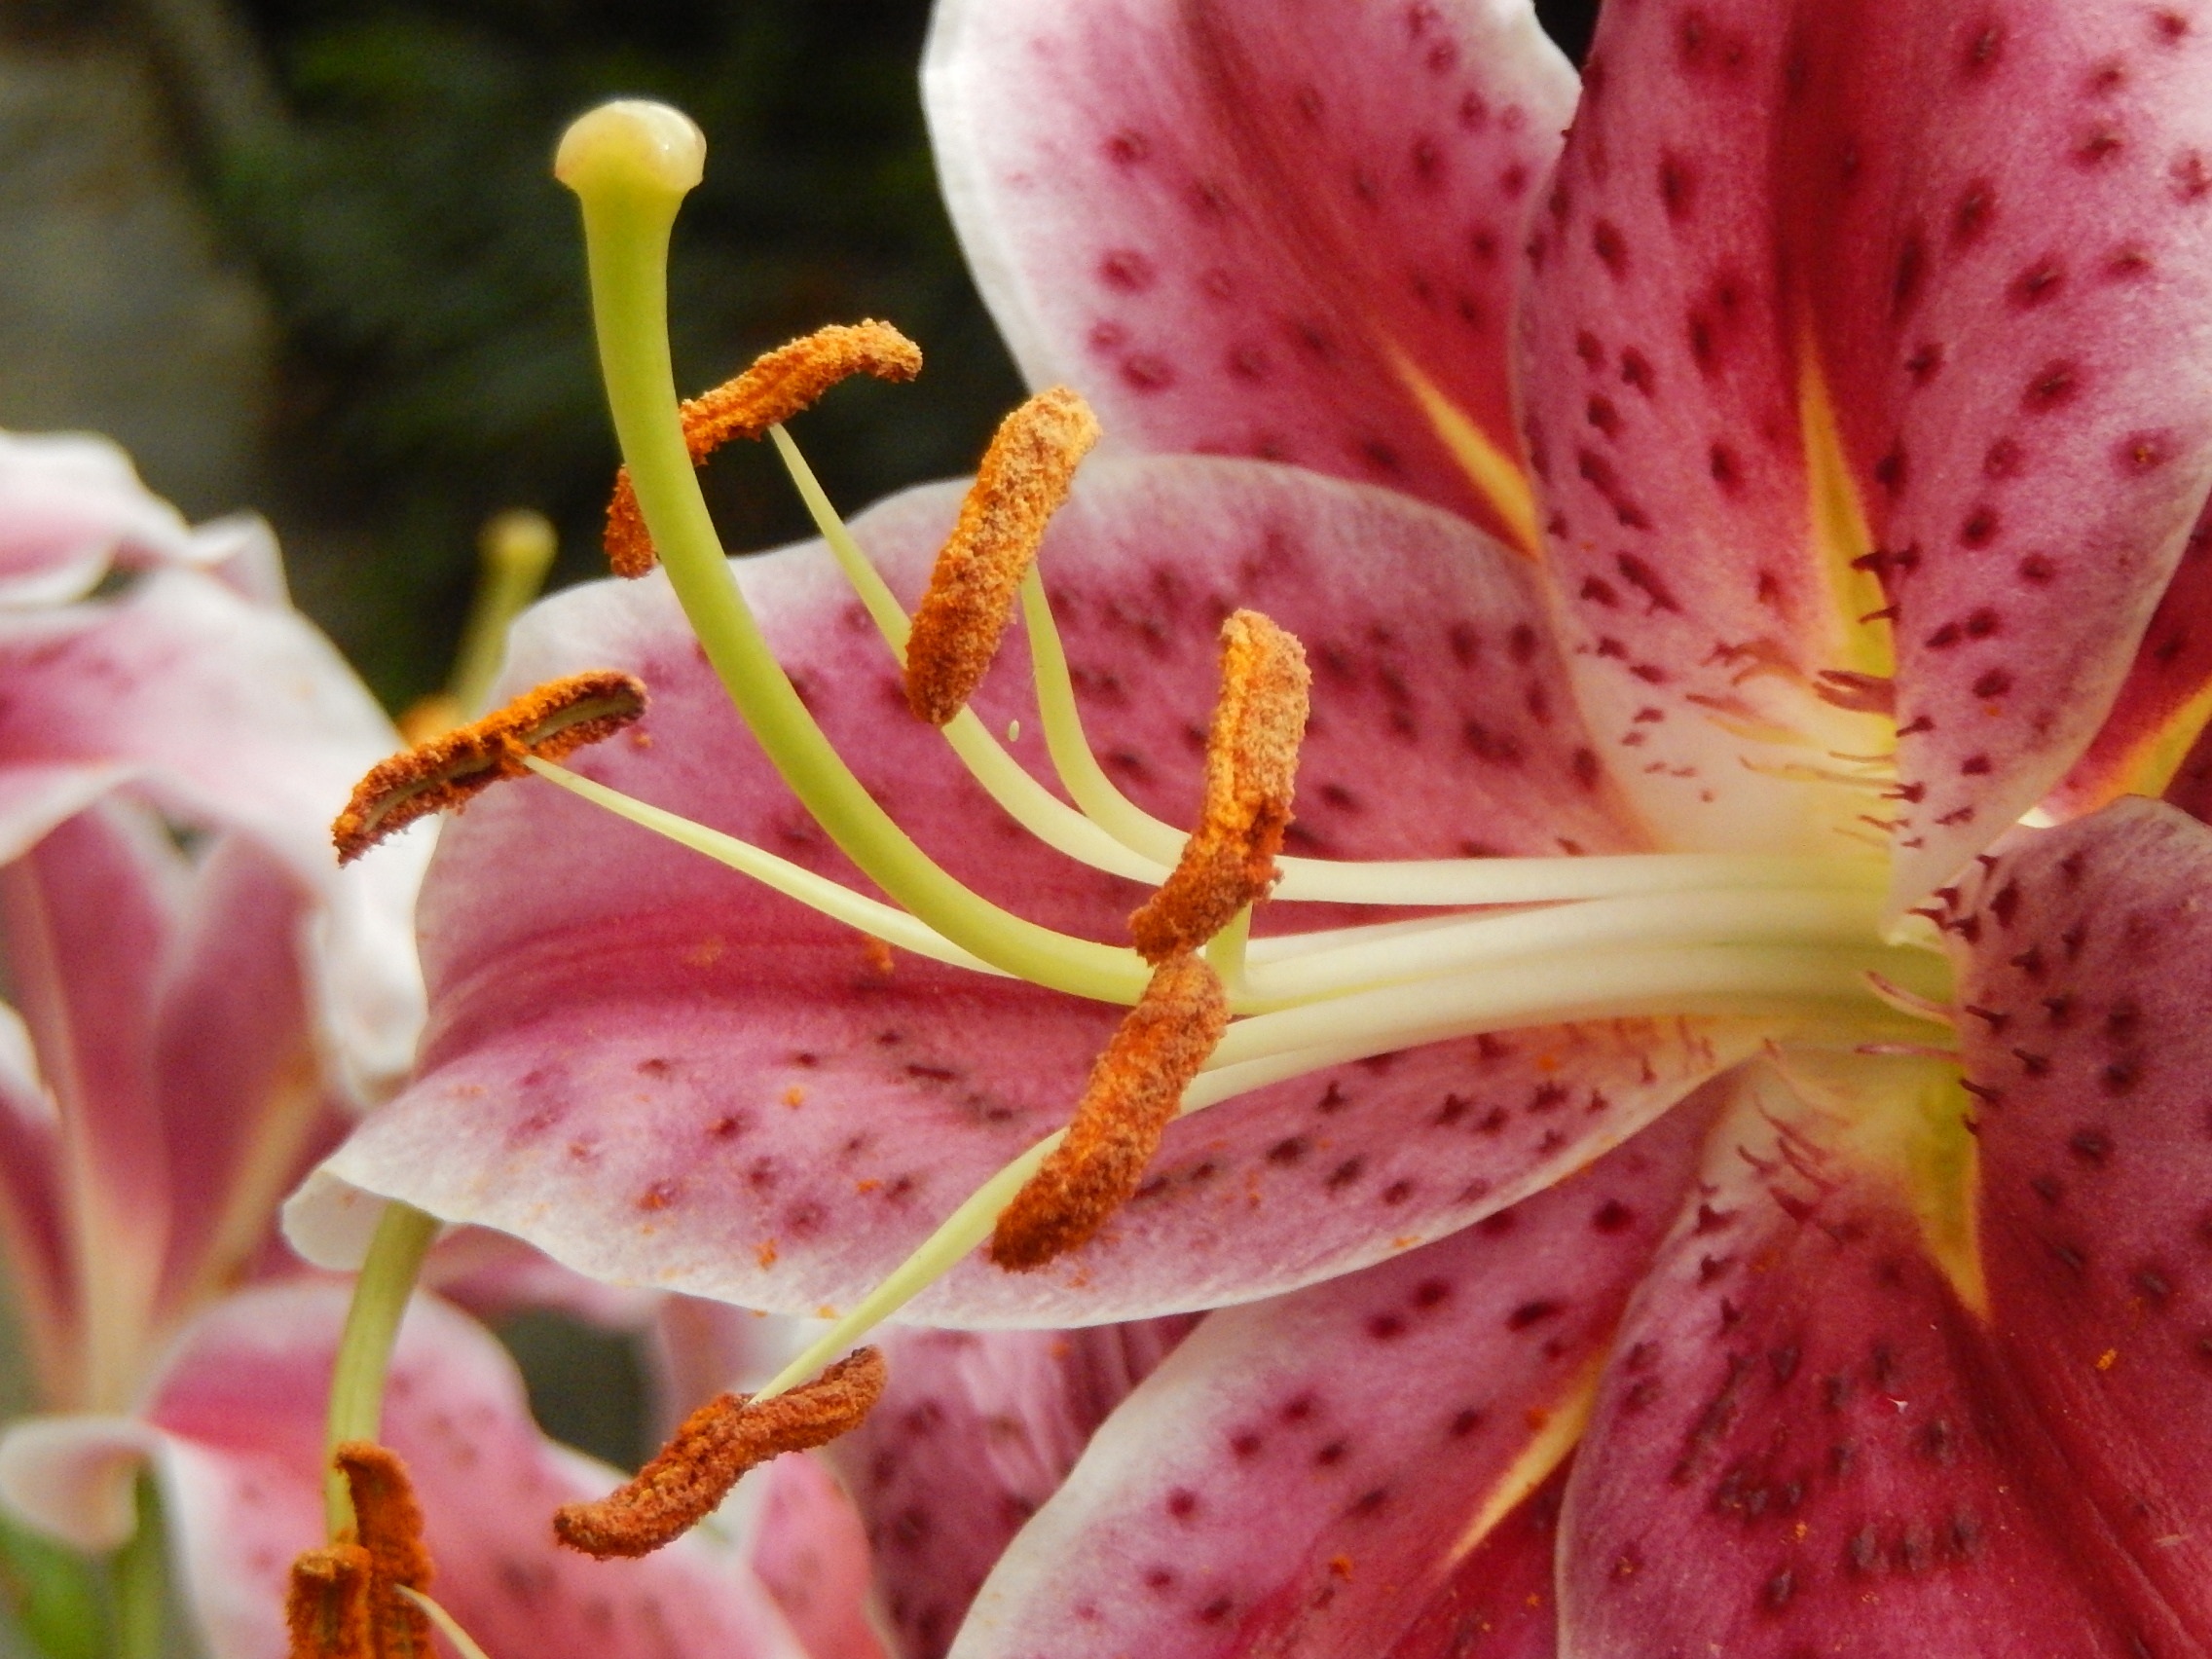
blossom, plant, photography, leaf, flower, petal, botany, garden, pink, flora, wildflower, close up, shrub, lily, lys, flower garden, macro photography, flowering plant, plant stem, land plant